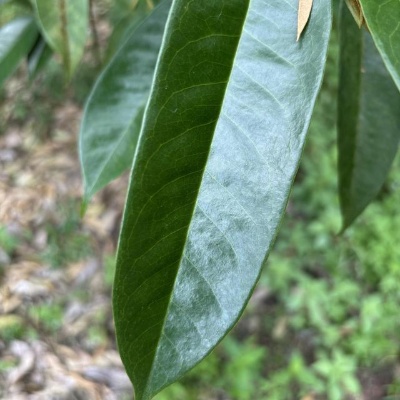
Label: Leaf_Healthy